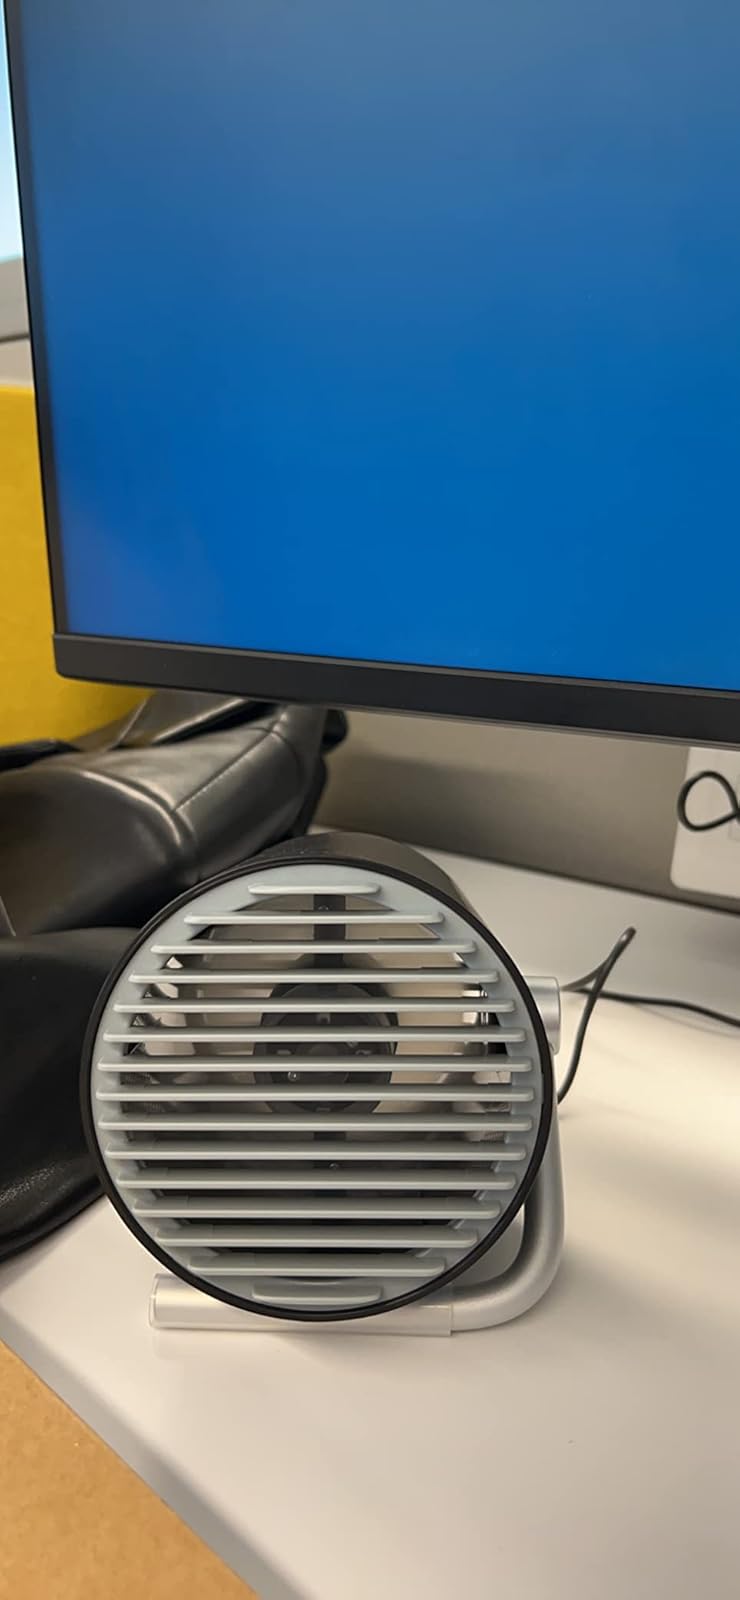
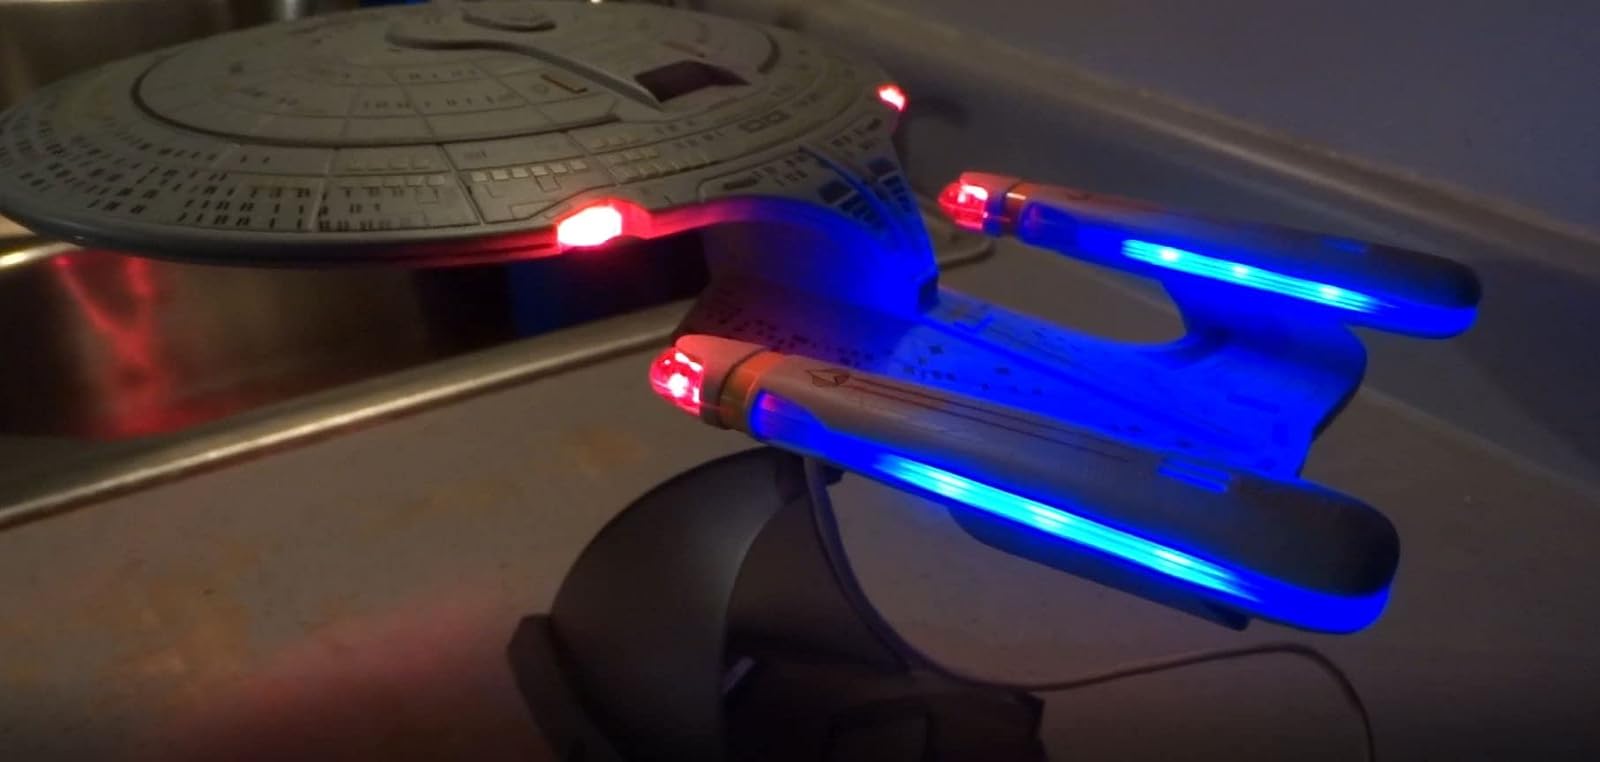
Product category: fan
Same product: no